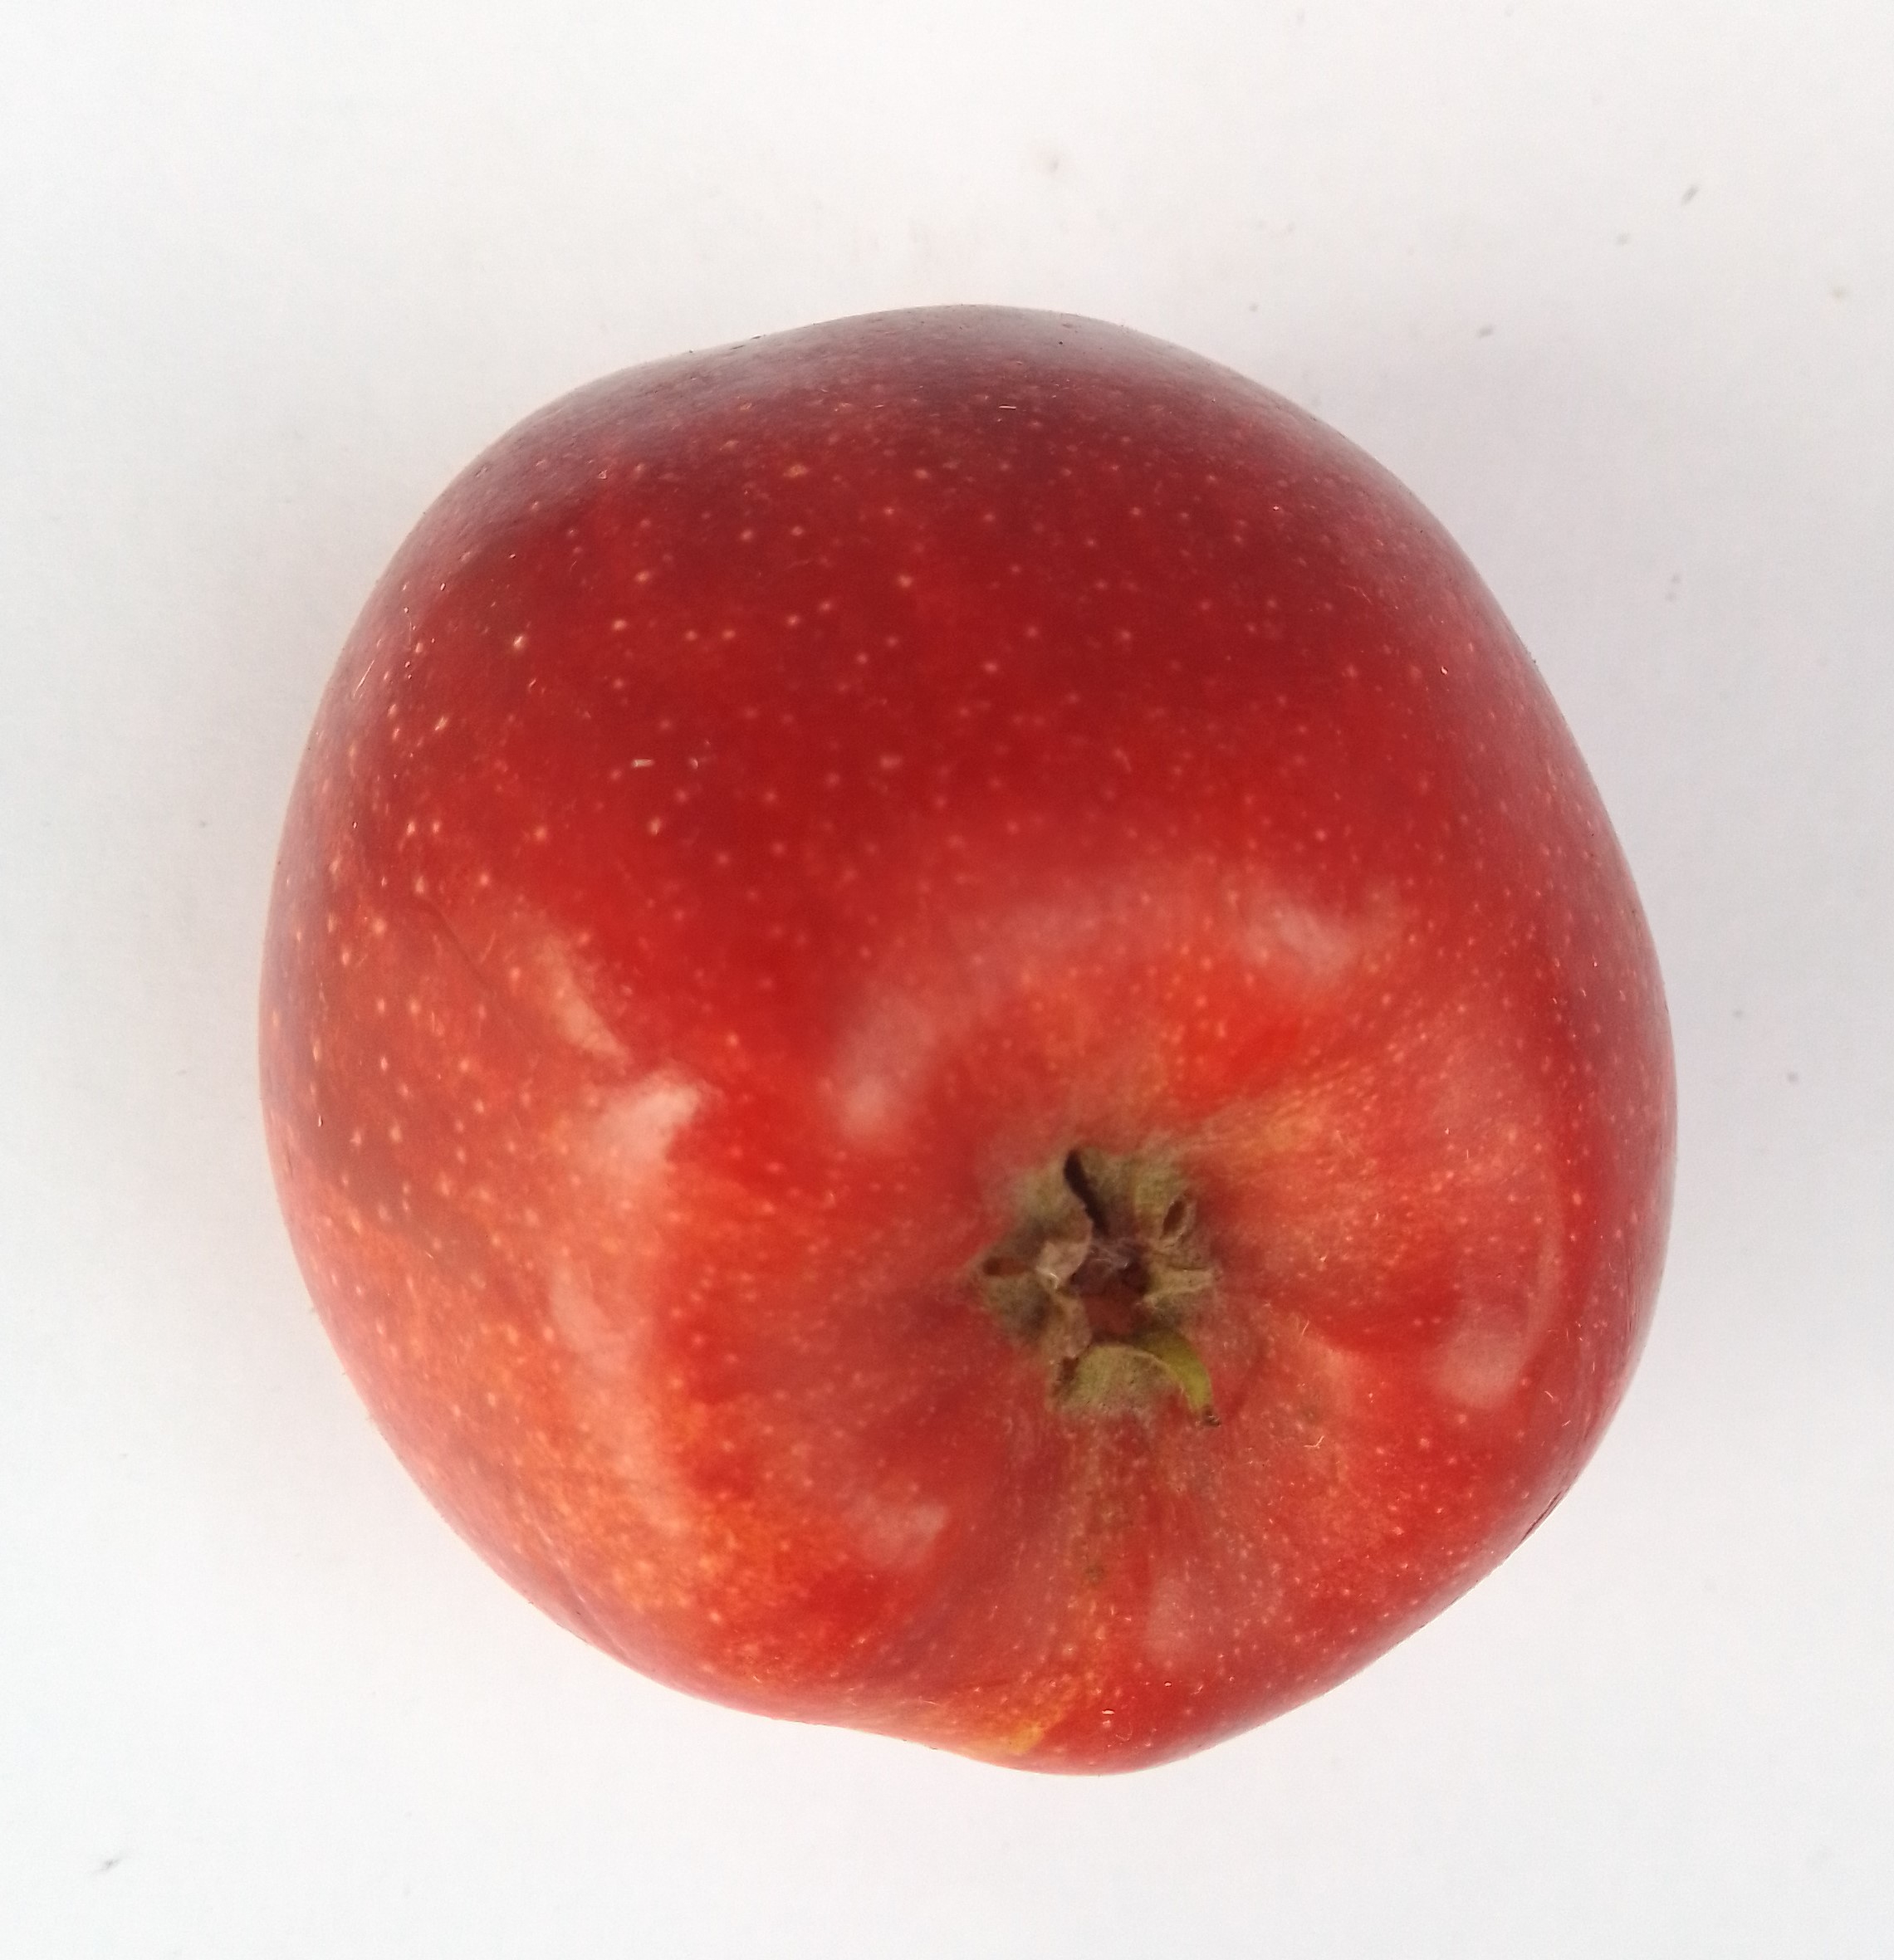
Fruit: apple
Condition: fresh